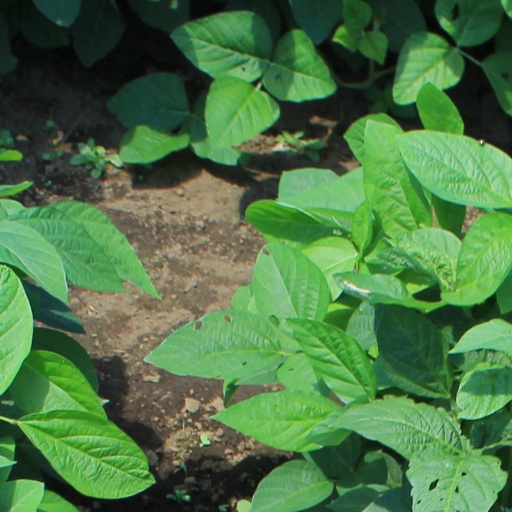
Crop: soybean